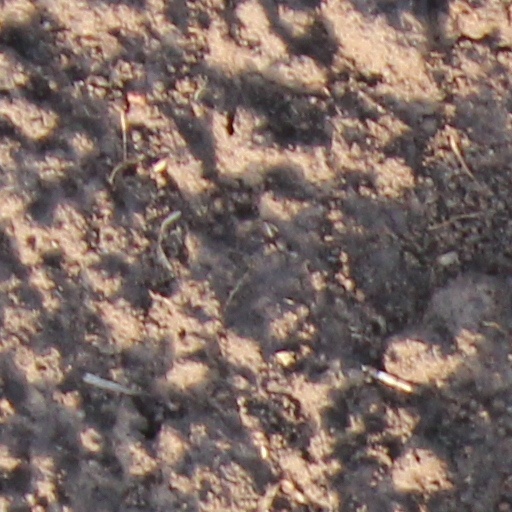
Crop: wheat